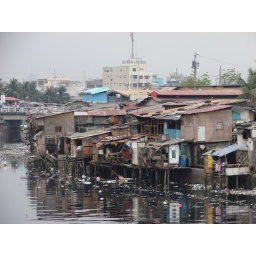
Stilt houses over polluted water